Verdal Station

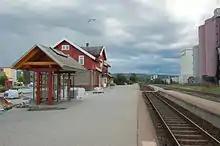
Verdal station

The station was opened on 1 November 1904 on the Hell–Sunnan Line as the section to Verdal was finished. It was built based upon designs by Paul Armin Due. It was named Værdalen until 1 June 1919 when it was changed to its present name.